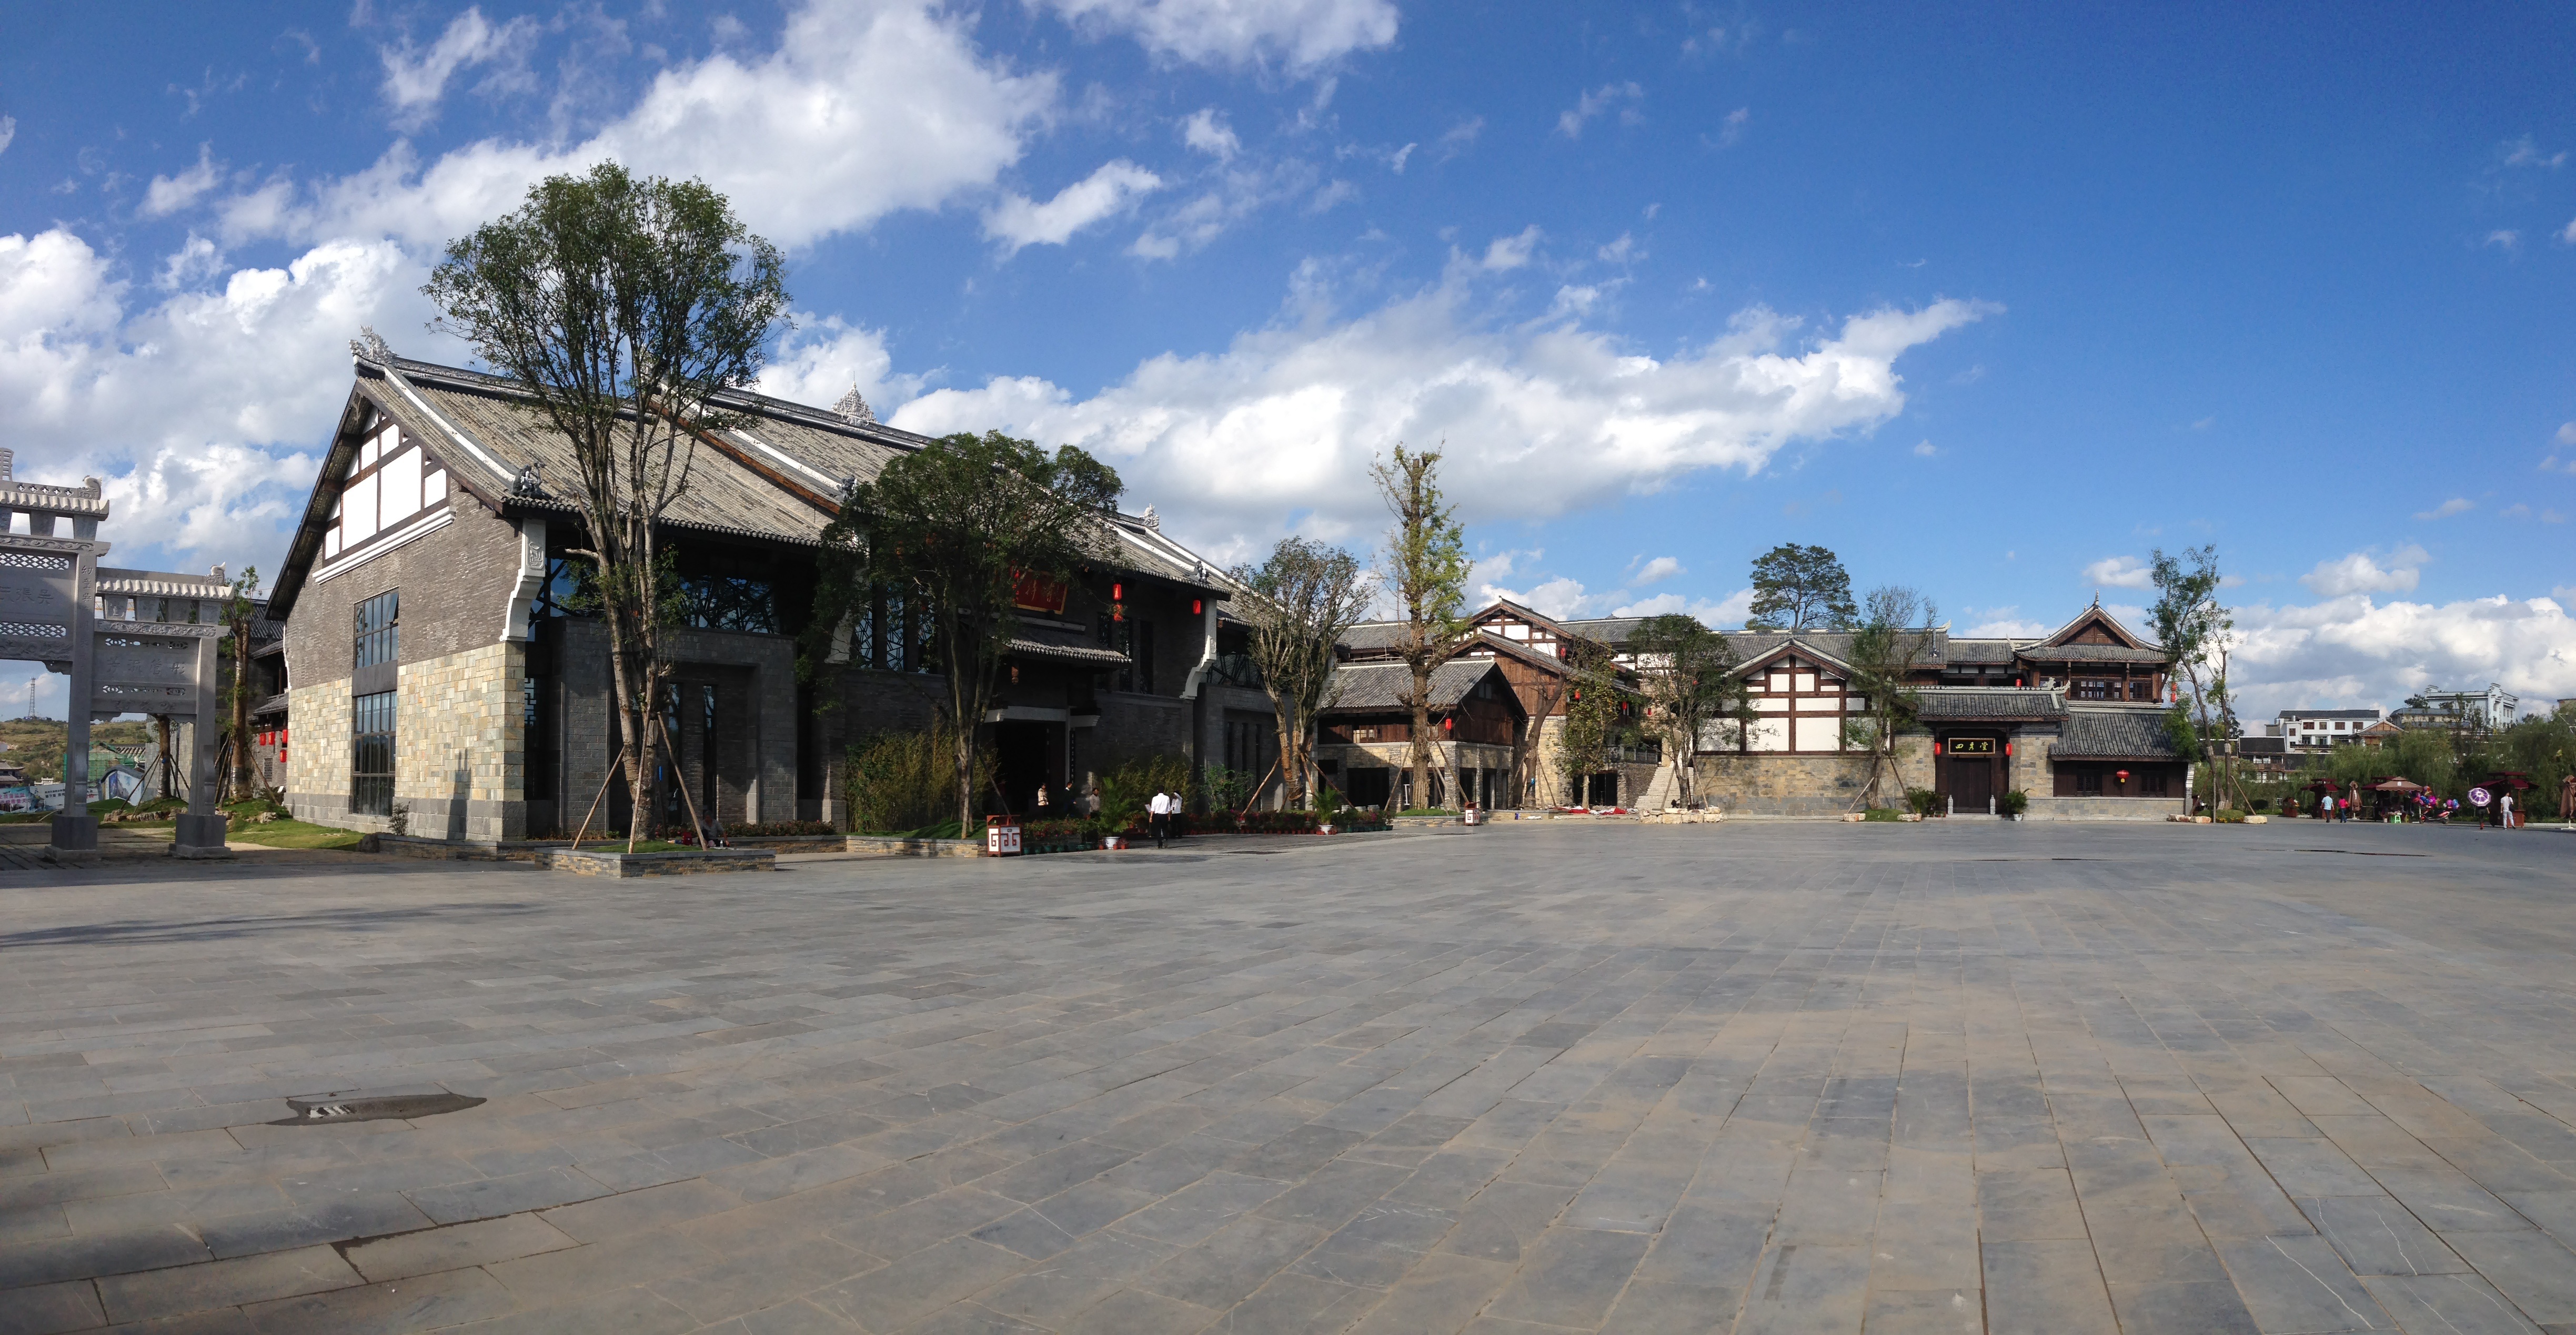
town, building, home, village, suburb, plaza, property, blue sky, estate, neighbourhood, the ancient town, residential area